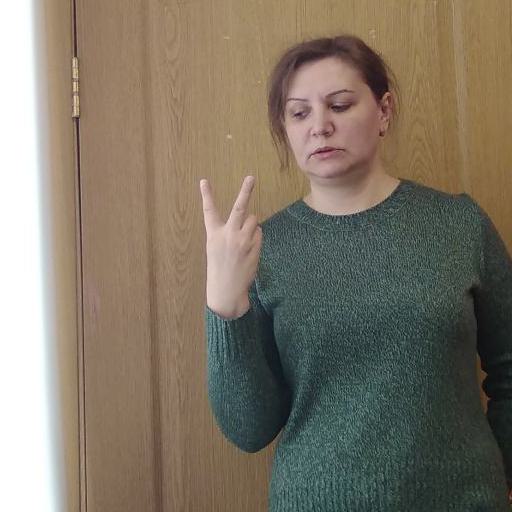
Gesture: peace_inverted